Tezepelumab

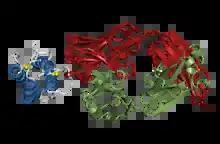
Structural basis for inhibition of TSLP-signaling by Tezepelumab (PDB 5J13)

Tezepelumab, sold under the brand name Tezspire, is a human monoclonal antibody used for the treatment of asthma. Tezepelumab blocks thymic stromal lymphopoietin (TSLP), an epithelial cytokine that has been suggested to be critical in the initiation and persistence of airway inflammation.